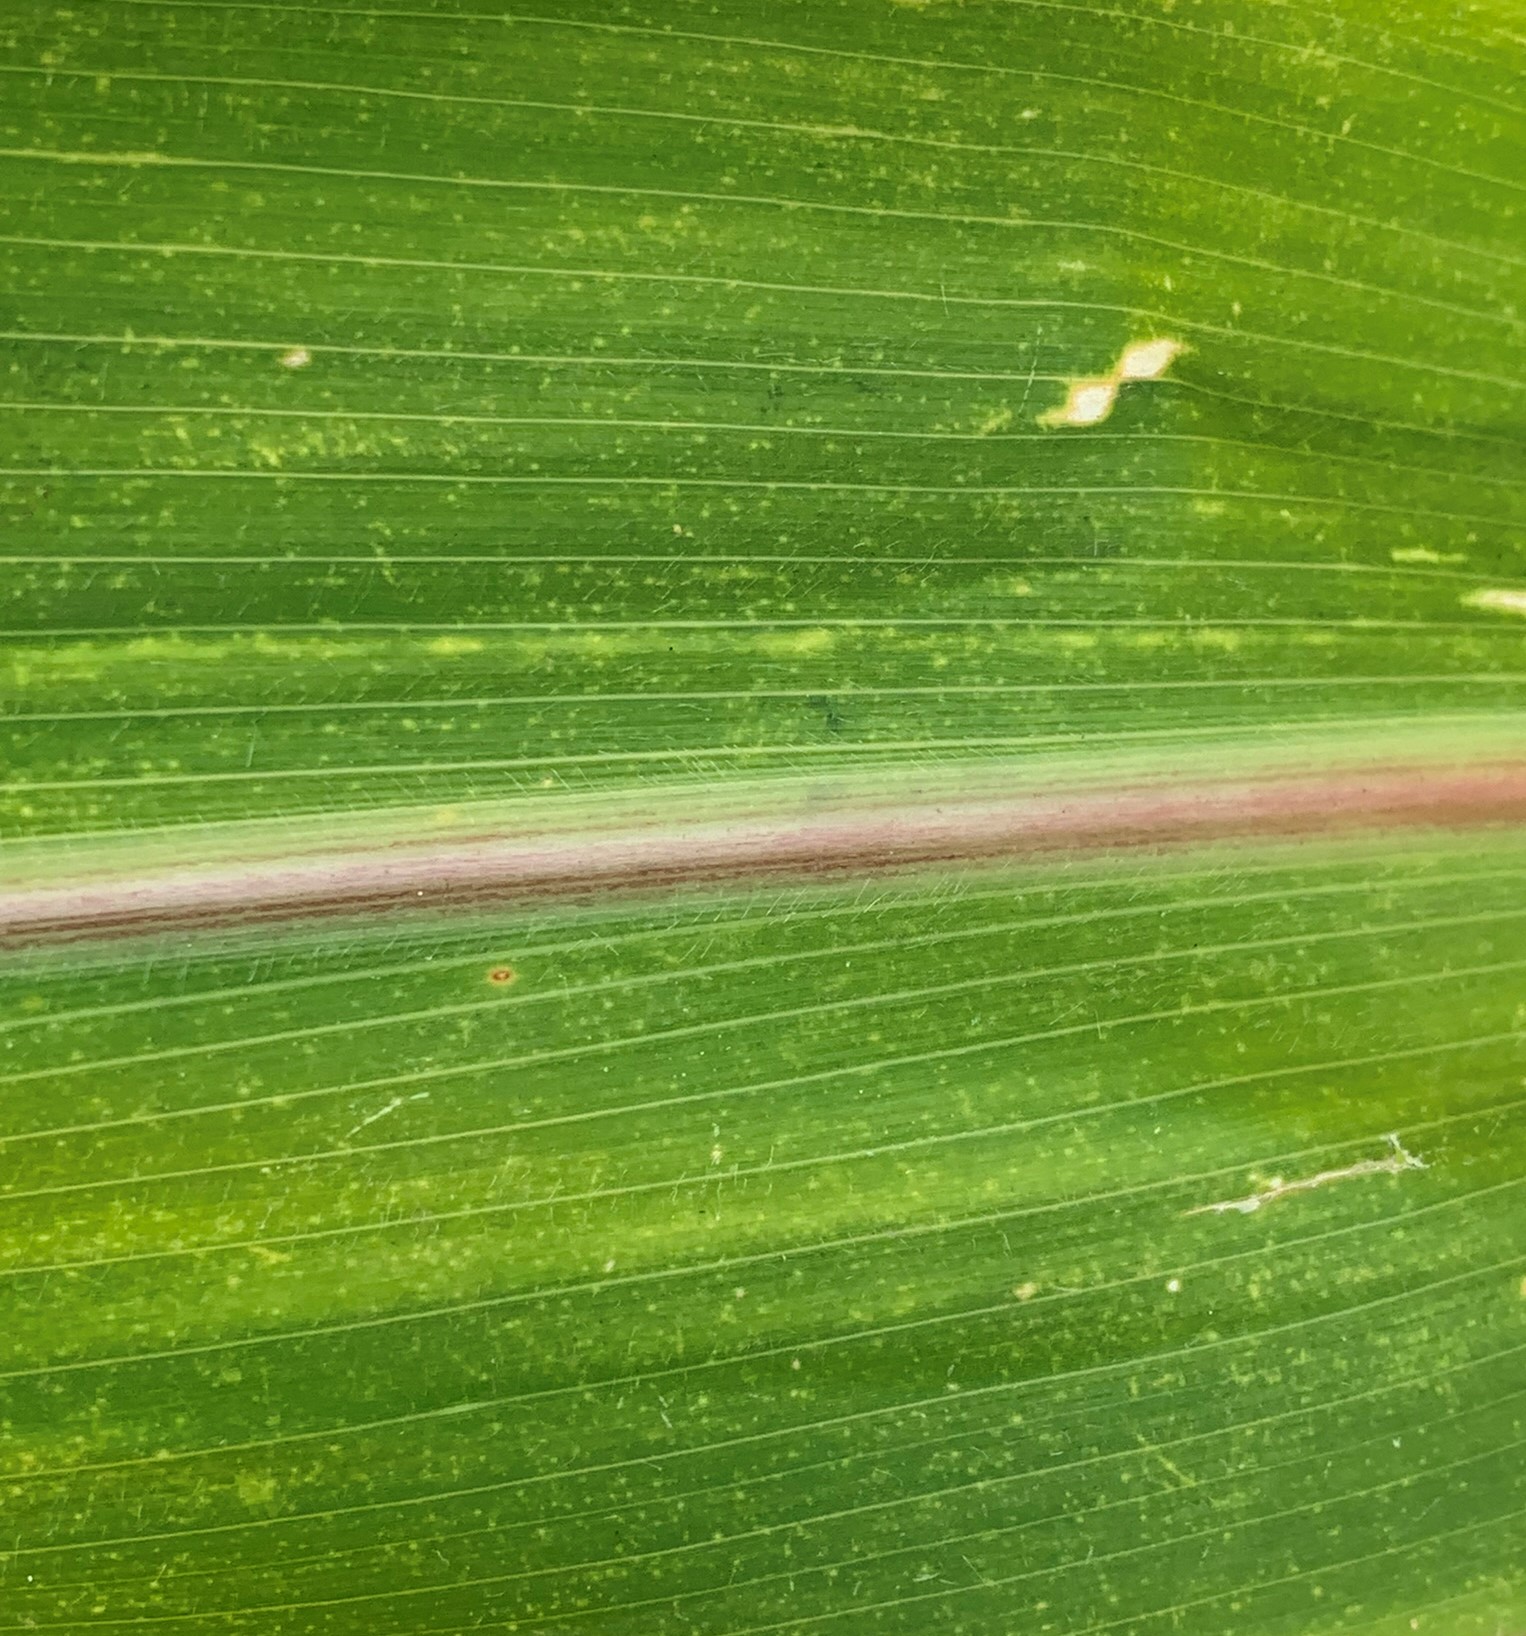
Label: MLN